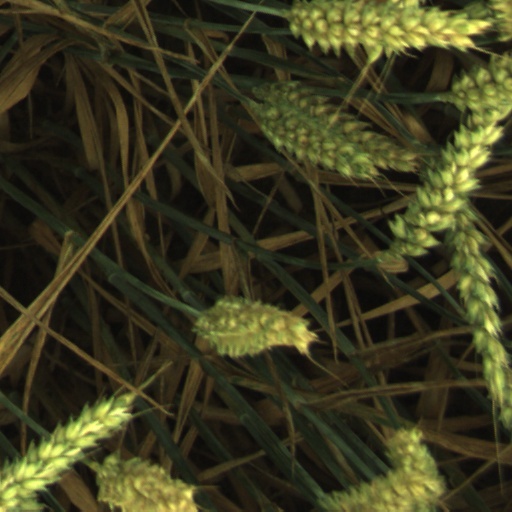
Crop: wheat